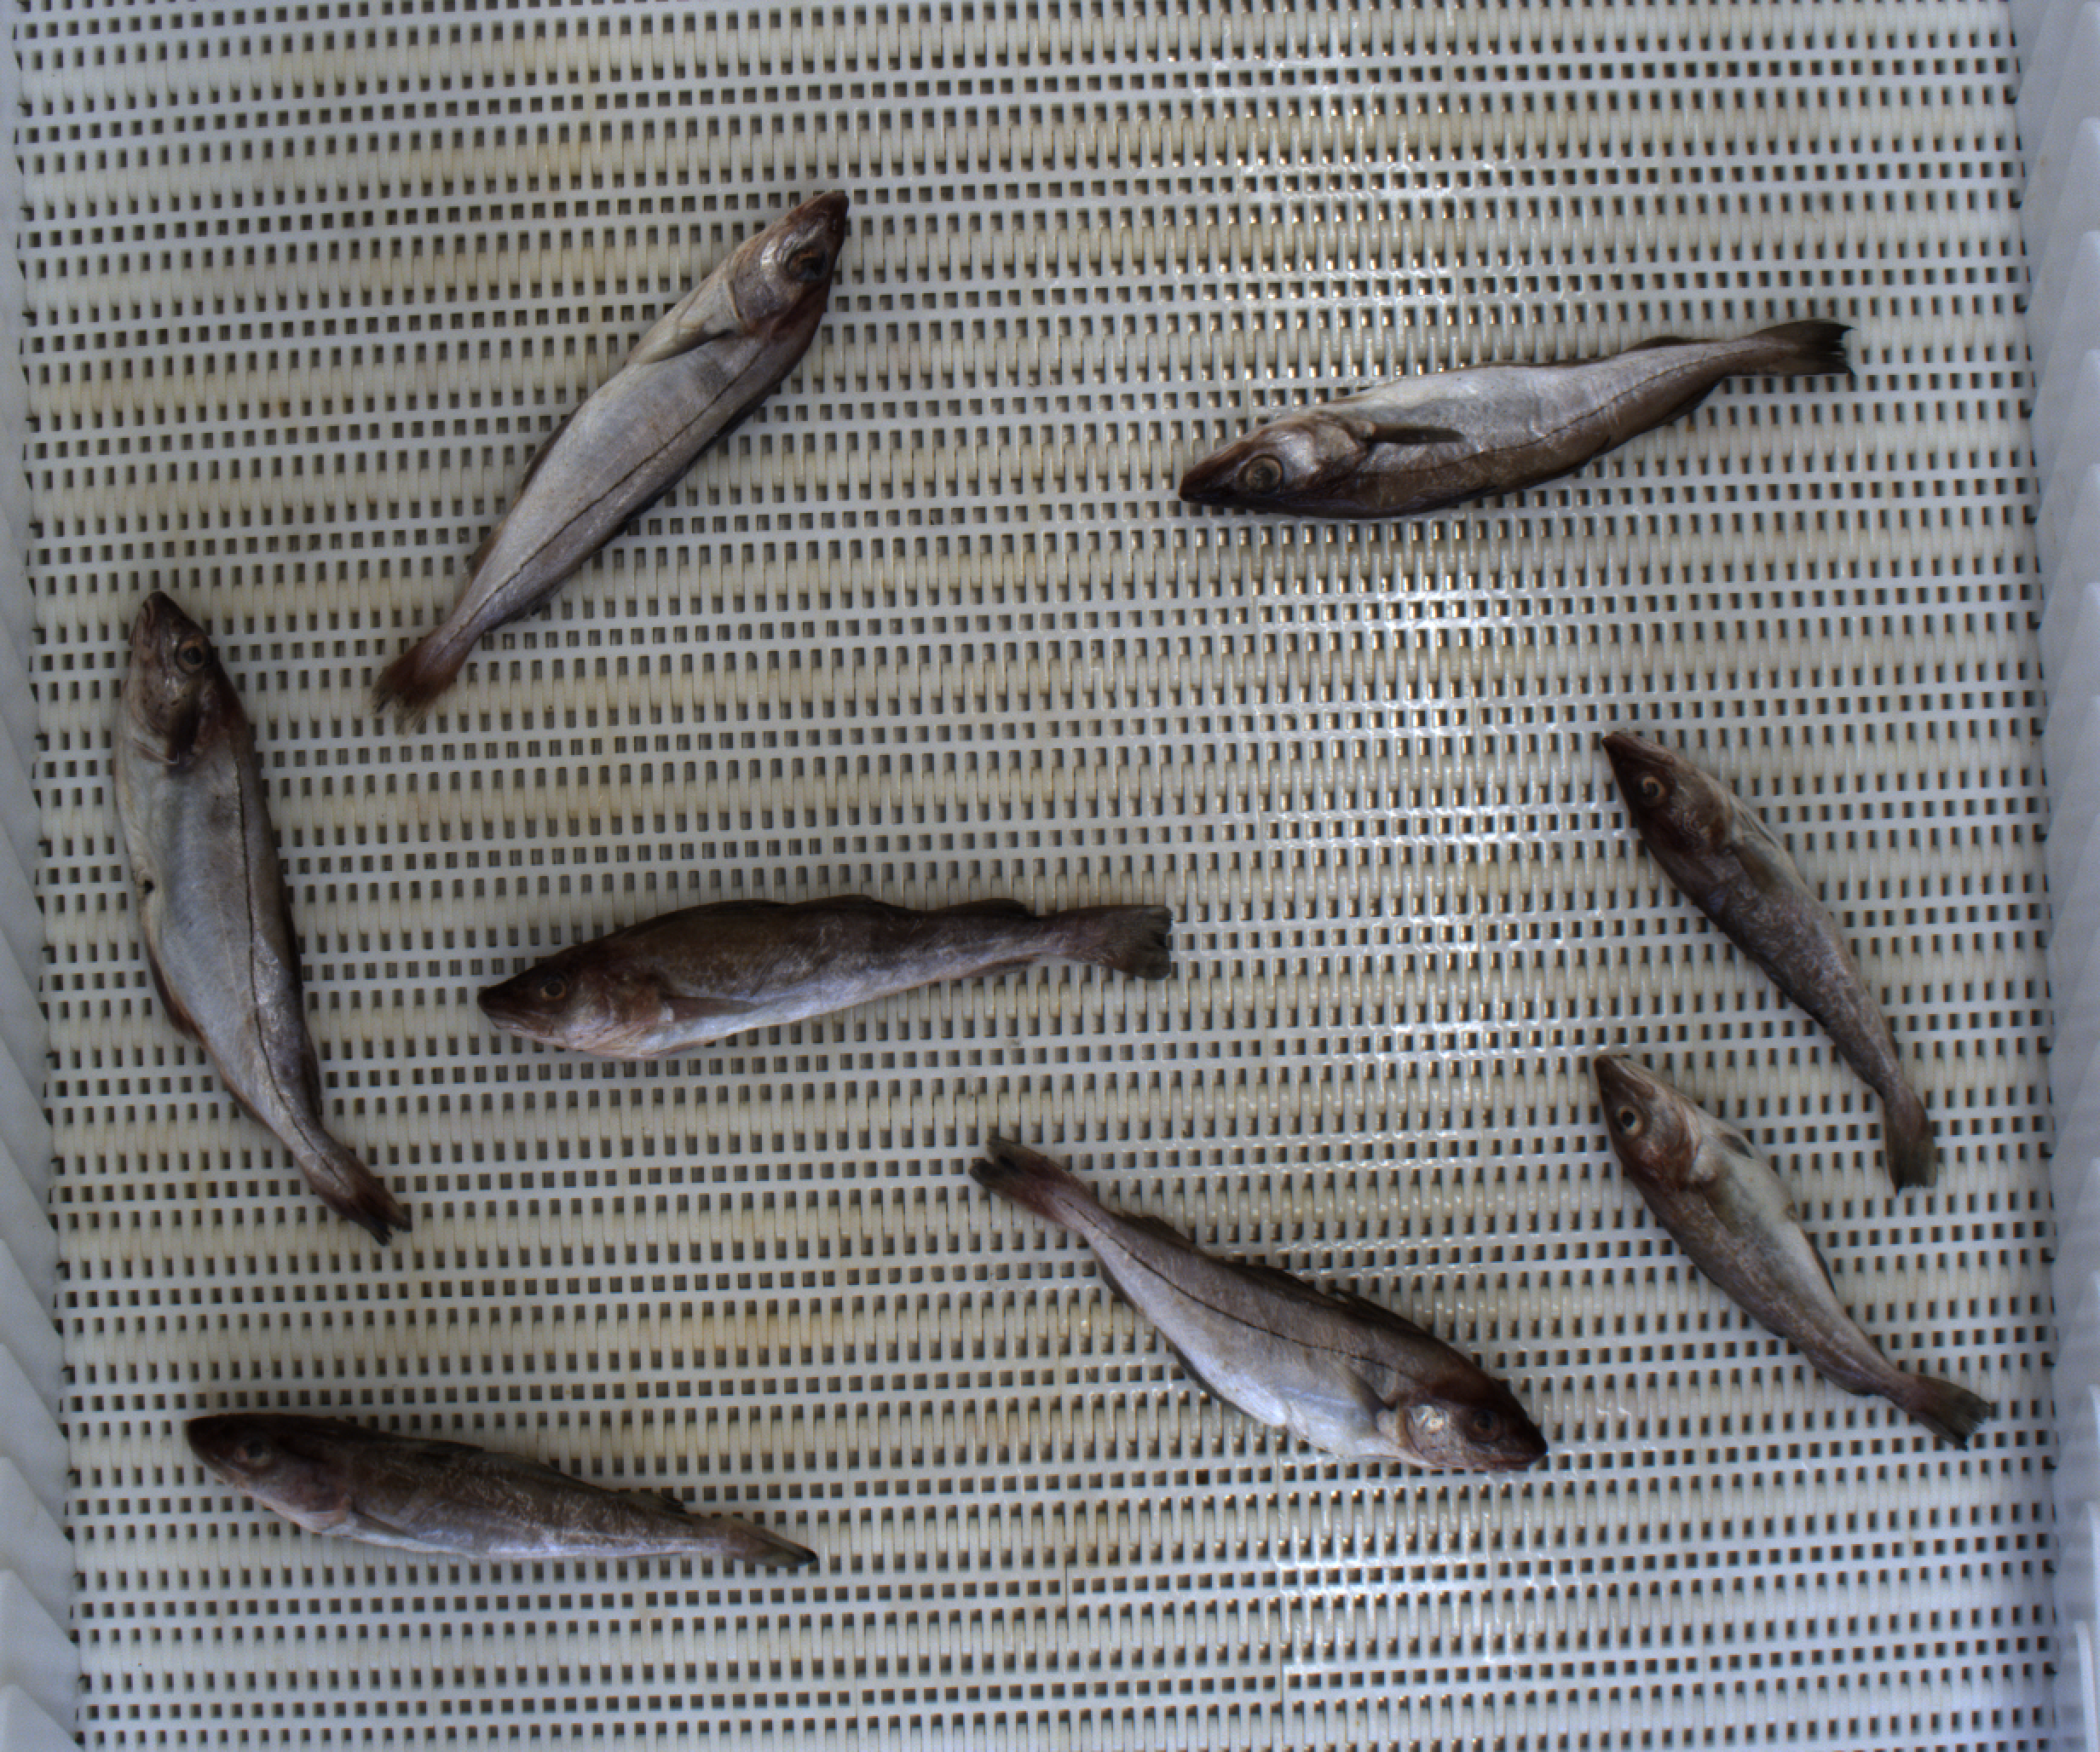
Total fish: 8
Cod: 4
Haddock: 3
Whiting: 1
Hake: 0
Horse mackerel: 0
Saithe: 0
Other: 0